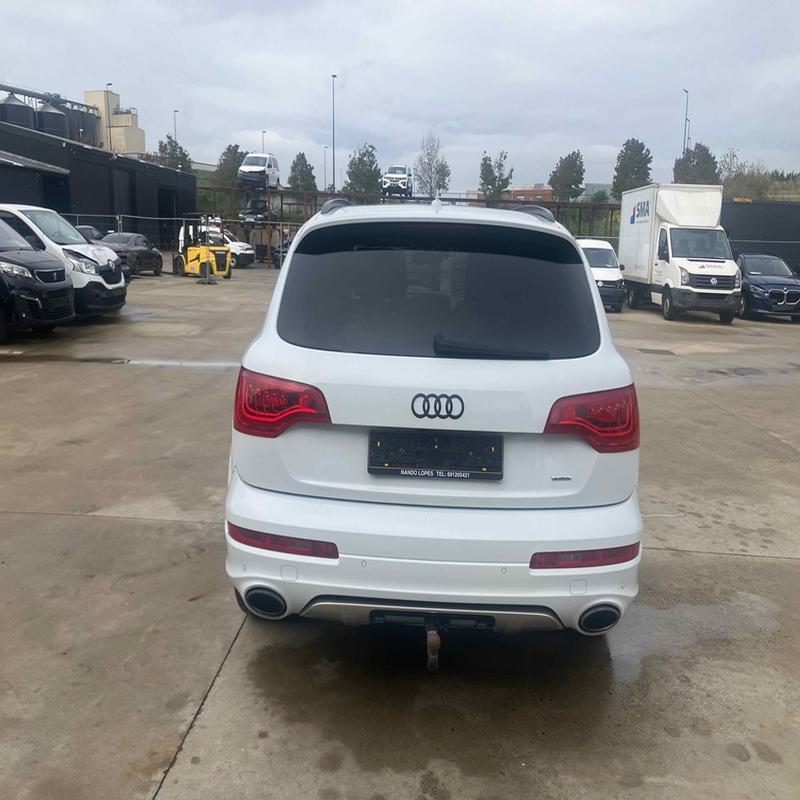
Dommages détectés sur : plaque d'immatriculation arrière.
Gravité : majeur